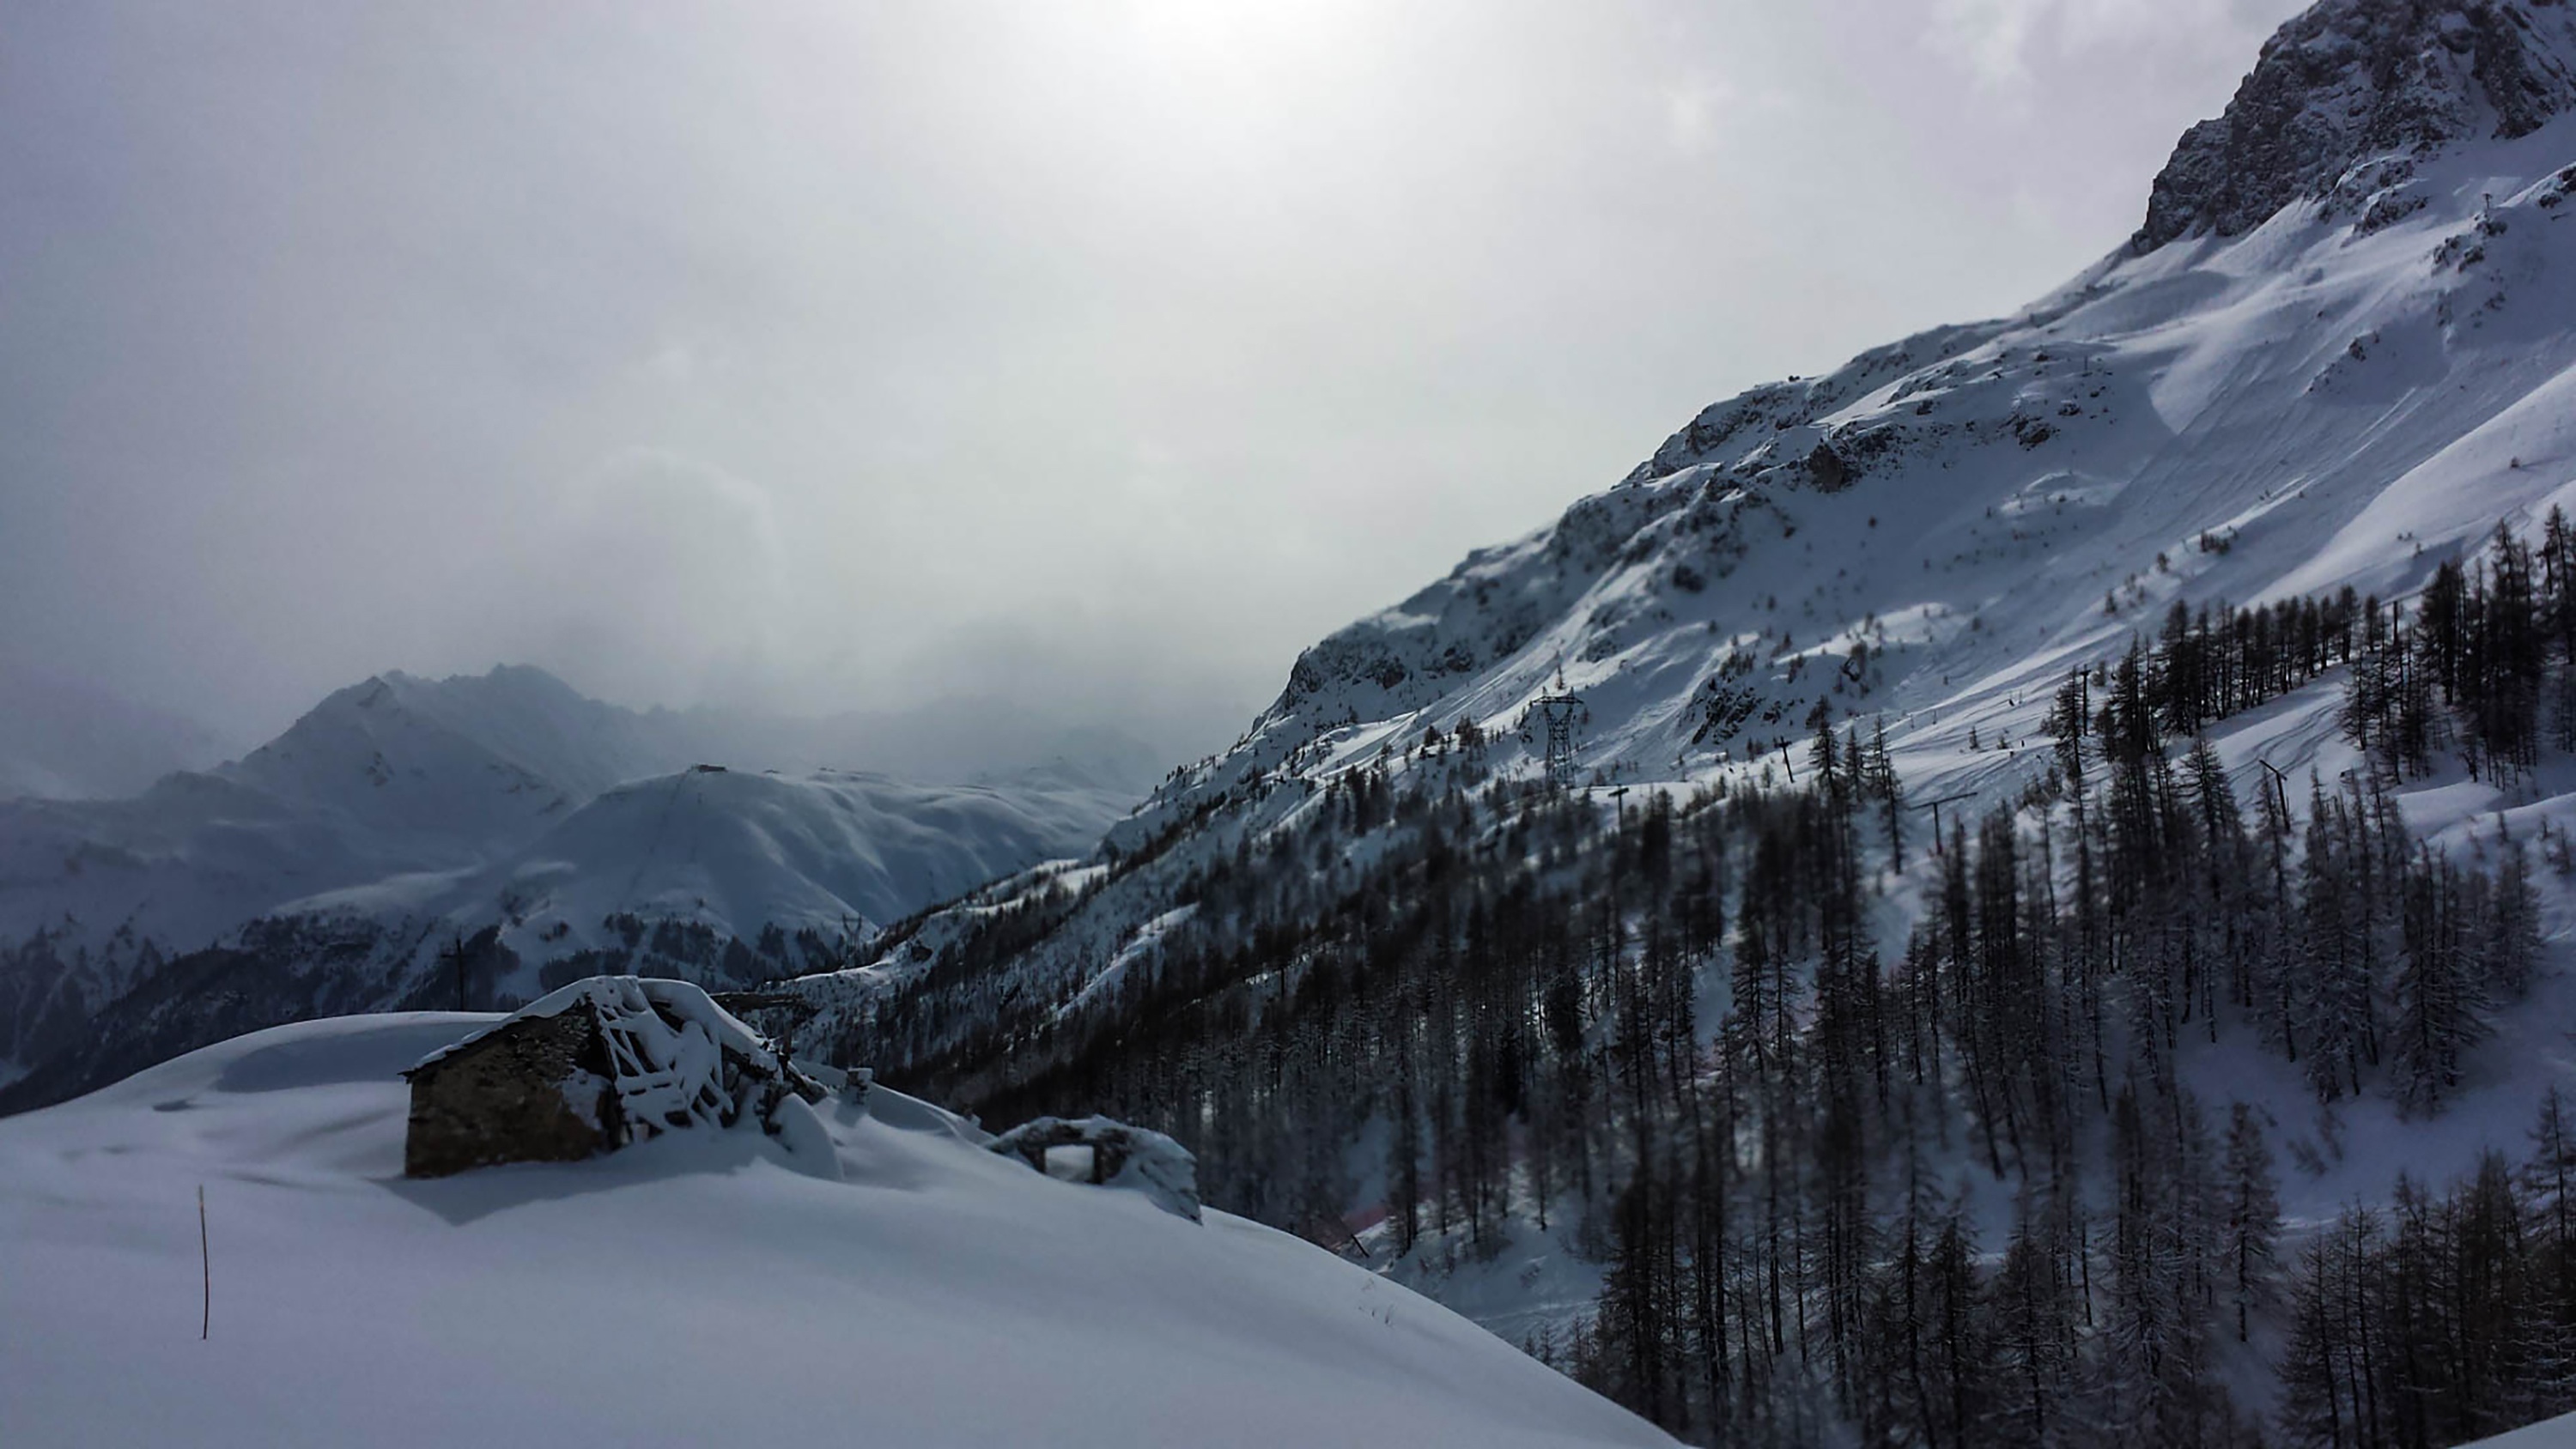
mountain, snow, winter, mountain range, weather, season, ridge, summit, alps, cirque, piste, landform, mountain pass, geographical feature, mountainous landforms, geological phenomenon